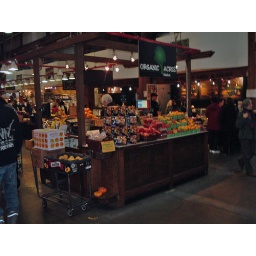
fruit stand in granville island market